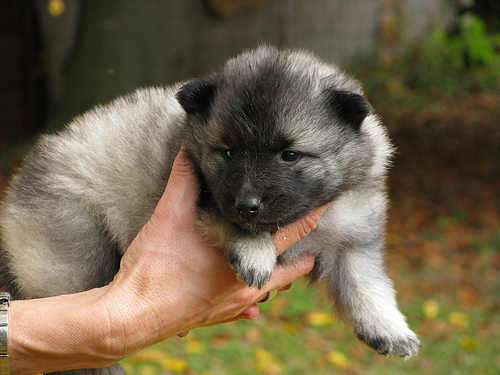
Animal: dog
Breed: keeshond